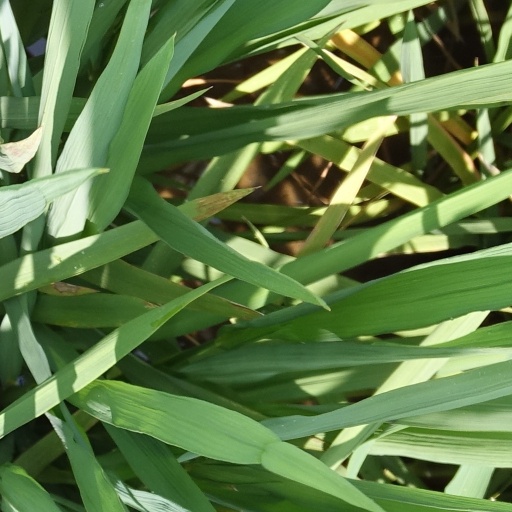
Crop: rice